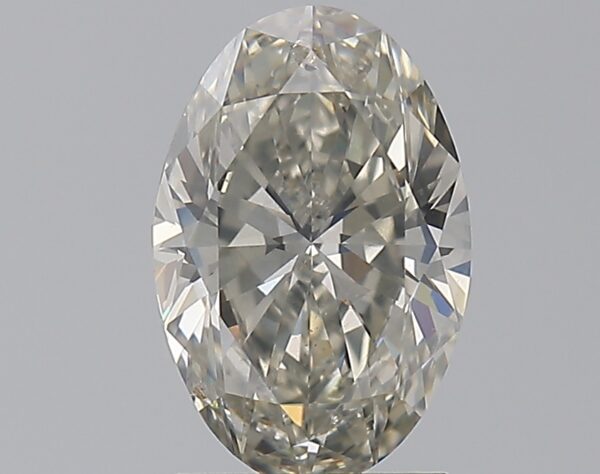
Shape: oval
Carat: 2.01
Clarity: SI2
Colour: K
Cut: EX
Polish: EX
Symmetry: VG
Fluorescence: F
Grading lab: GIA
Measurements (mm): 10.35 x 6.86 x 4.32